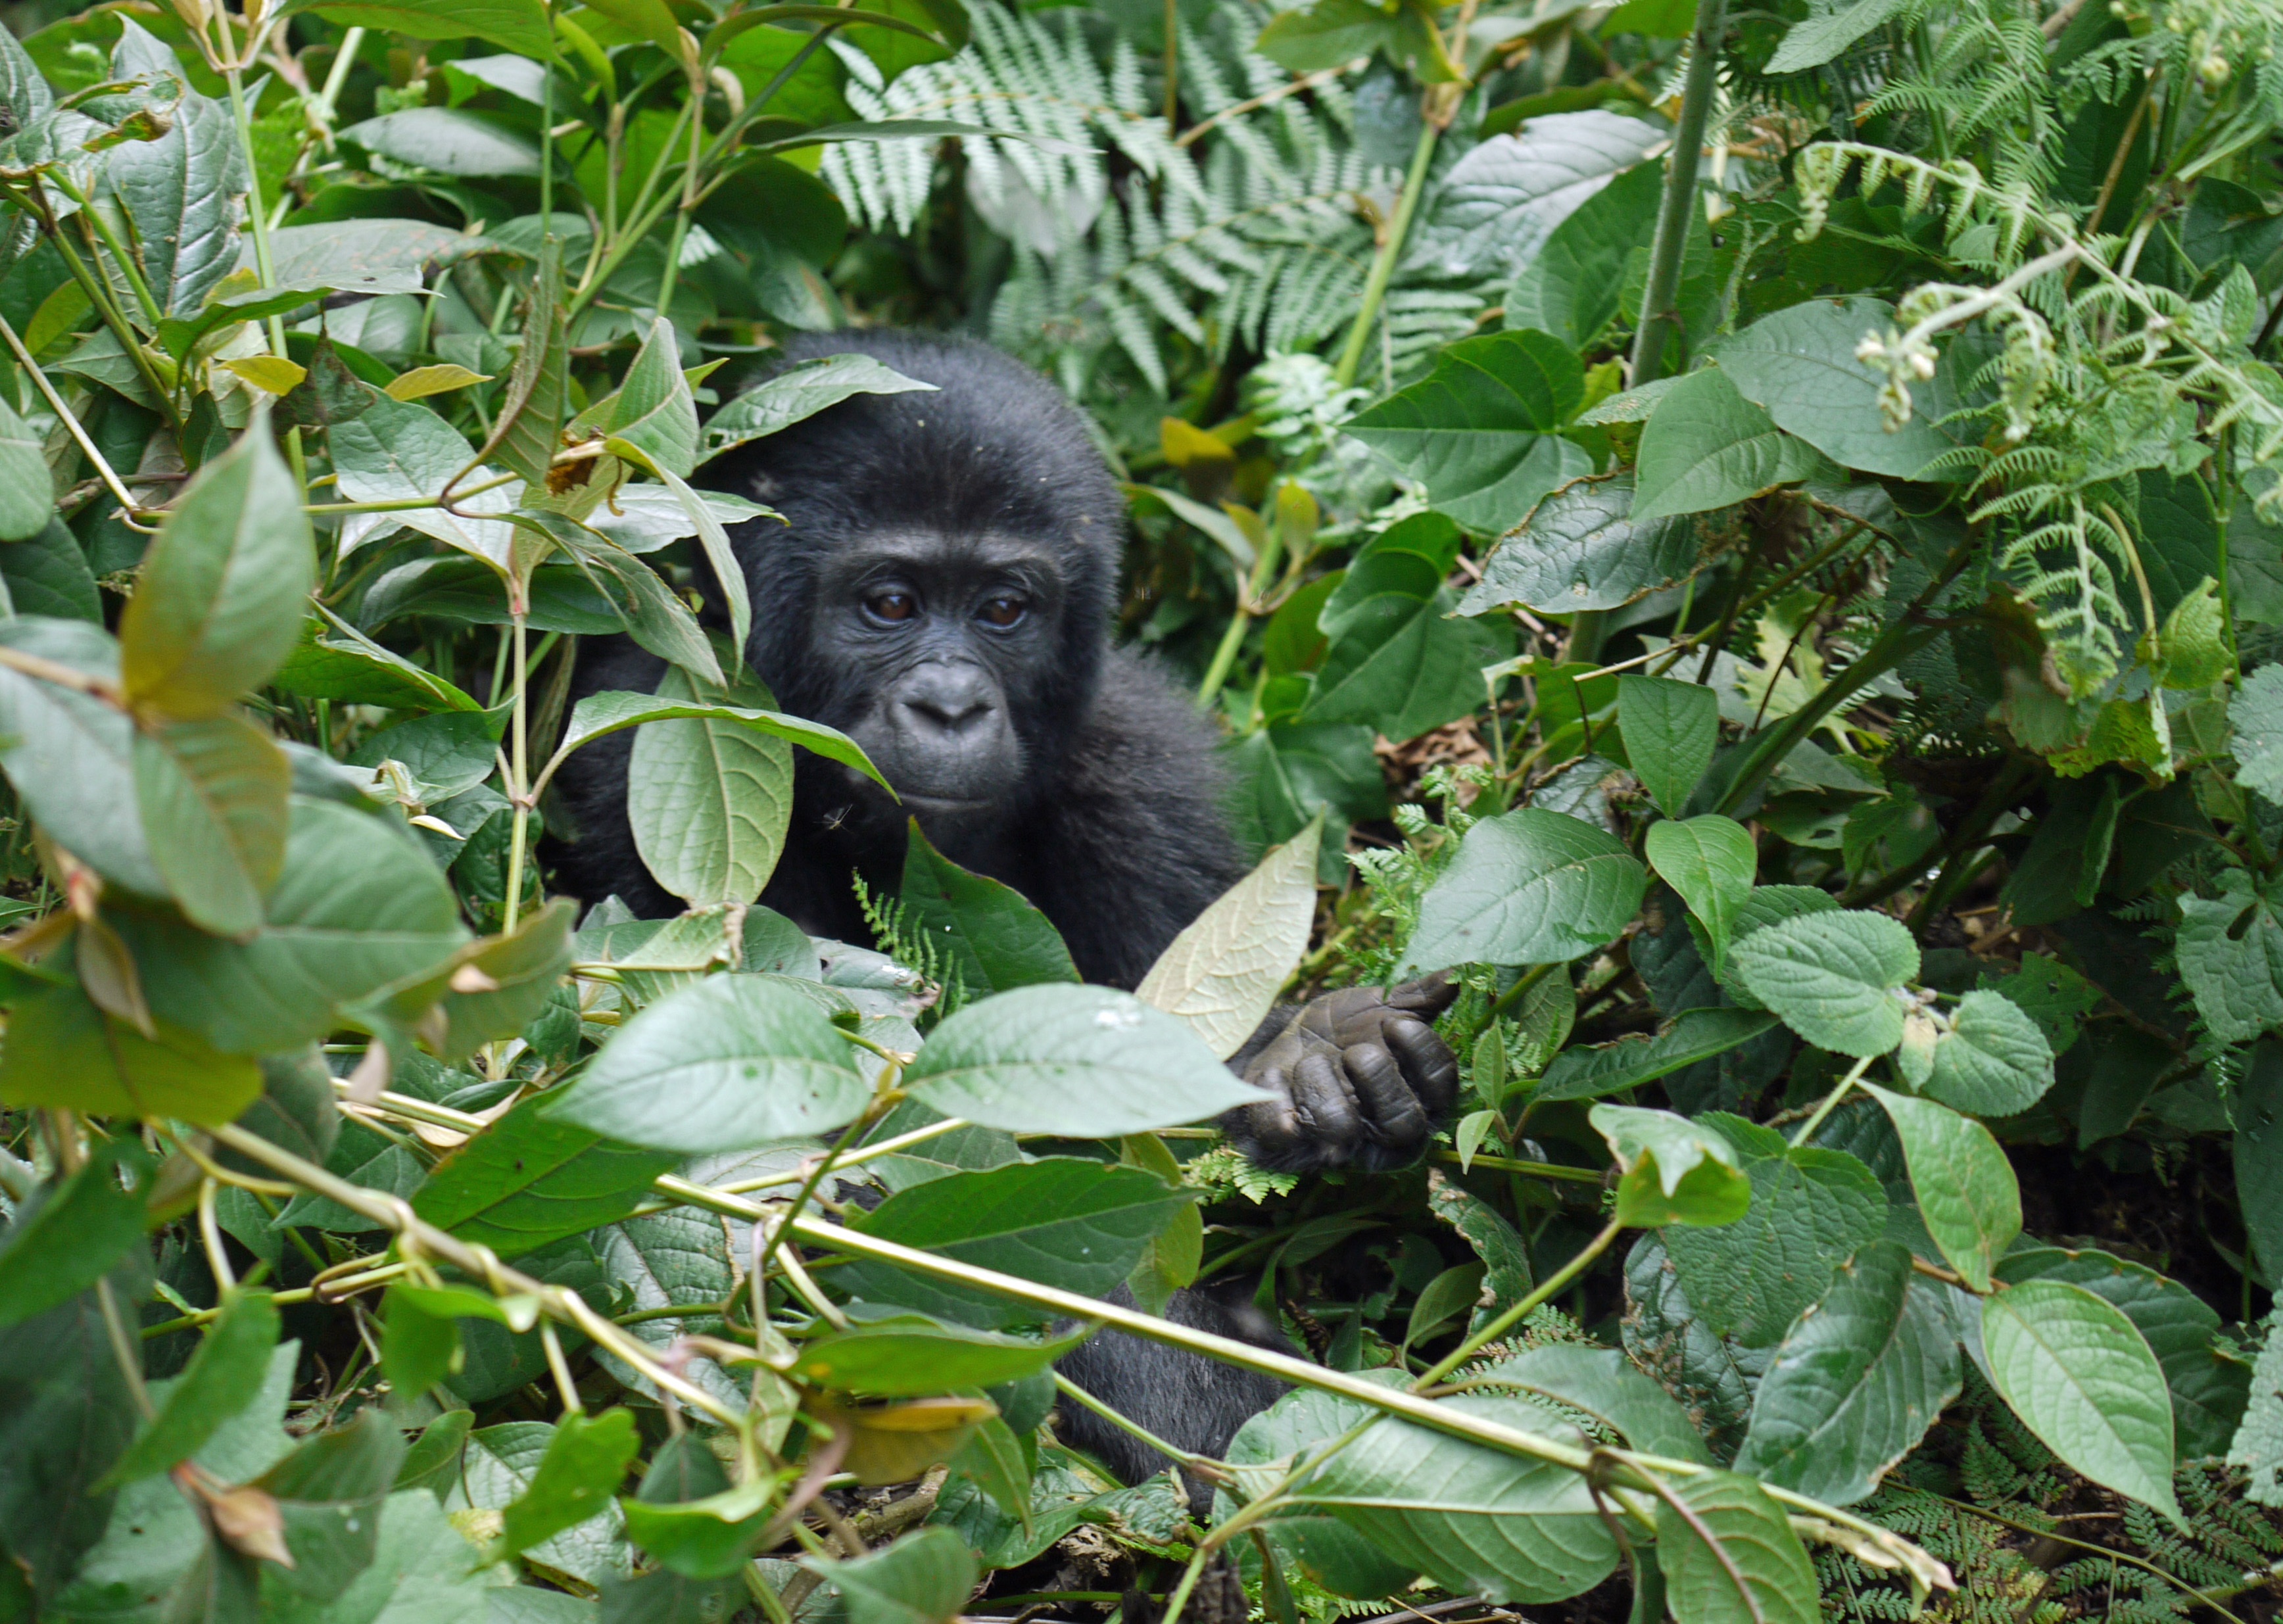
hand, animal, cute, wildlife, young, jungle, peaceful, small, africa, mammal, child, black, monkey, eat, national park, baby, fauna, primate, gorilla, wild animal, face, ape, rainforest, reserve, vertebrate, animal world, small child, uganda, young animal, mountain gorilla, bwindi, western gorilla, great ape, new world monkey